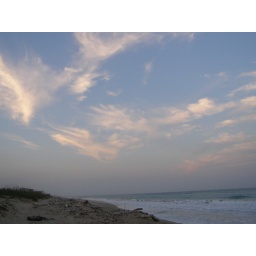
Pink clouds over the beach